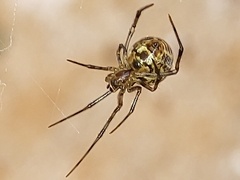
Species: Parasteatoda_tepidariorum